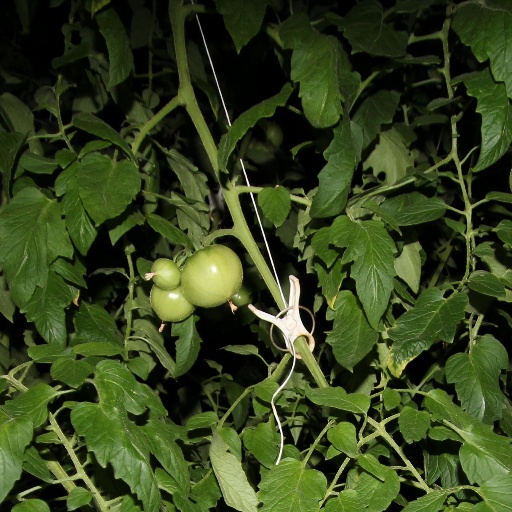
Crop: tomato